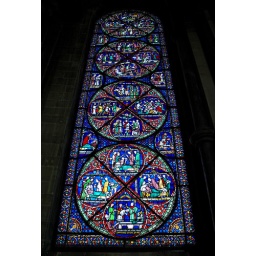
Stained glass window in the Cathedral of Canterbury (U.K.)